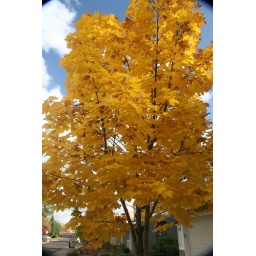
The street where I live -- at the far end near the red tree.